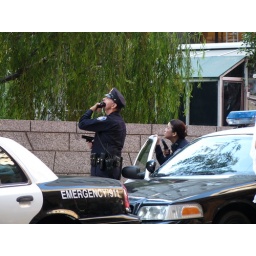
Trauma (the new NBC TV show) filming in San Francisco at Bush and Sansome street